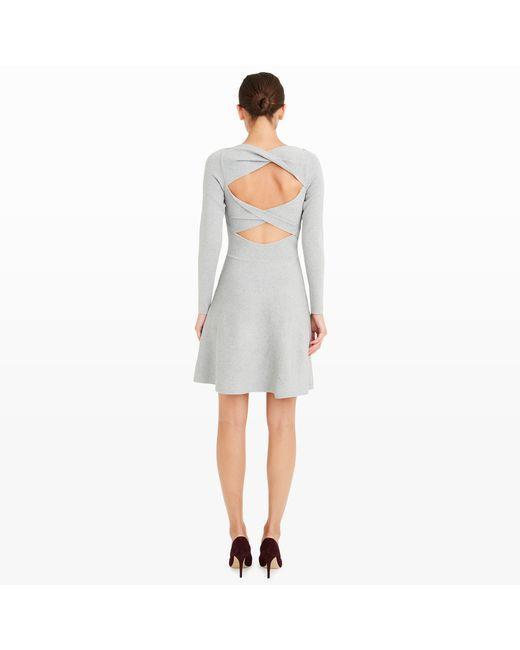
Vintage langärmliges quadratisches Kleid mit Knöpfen